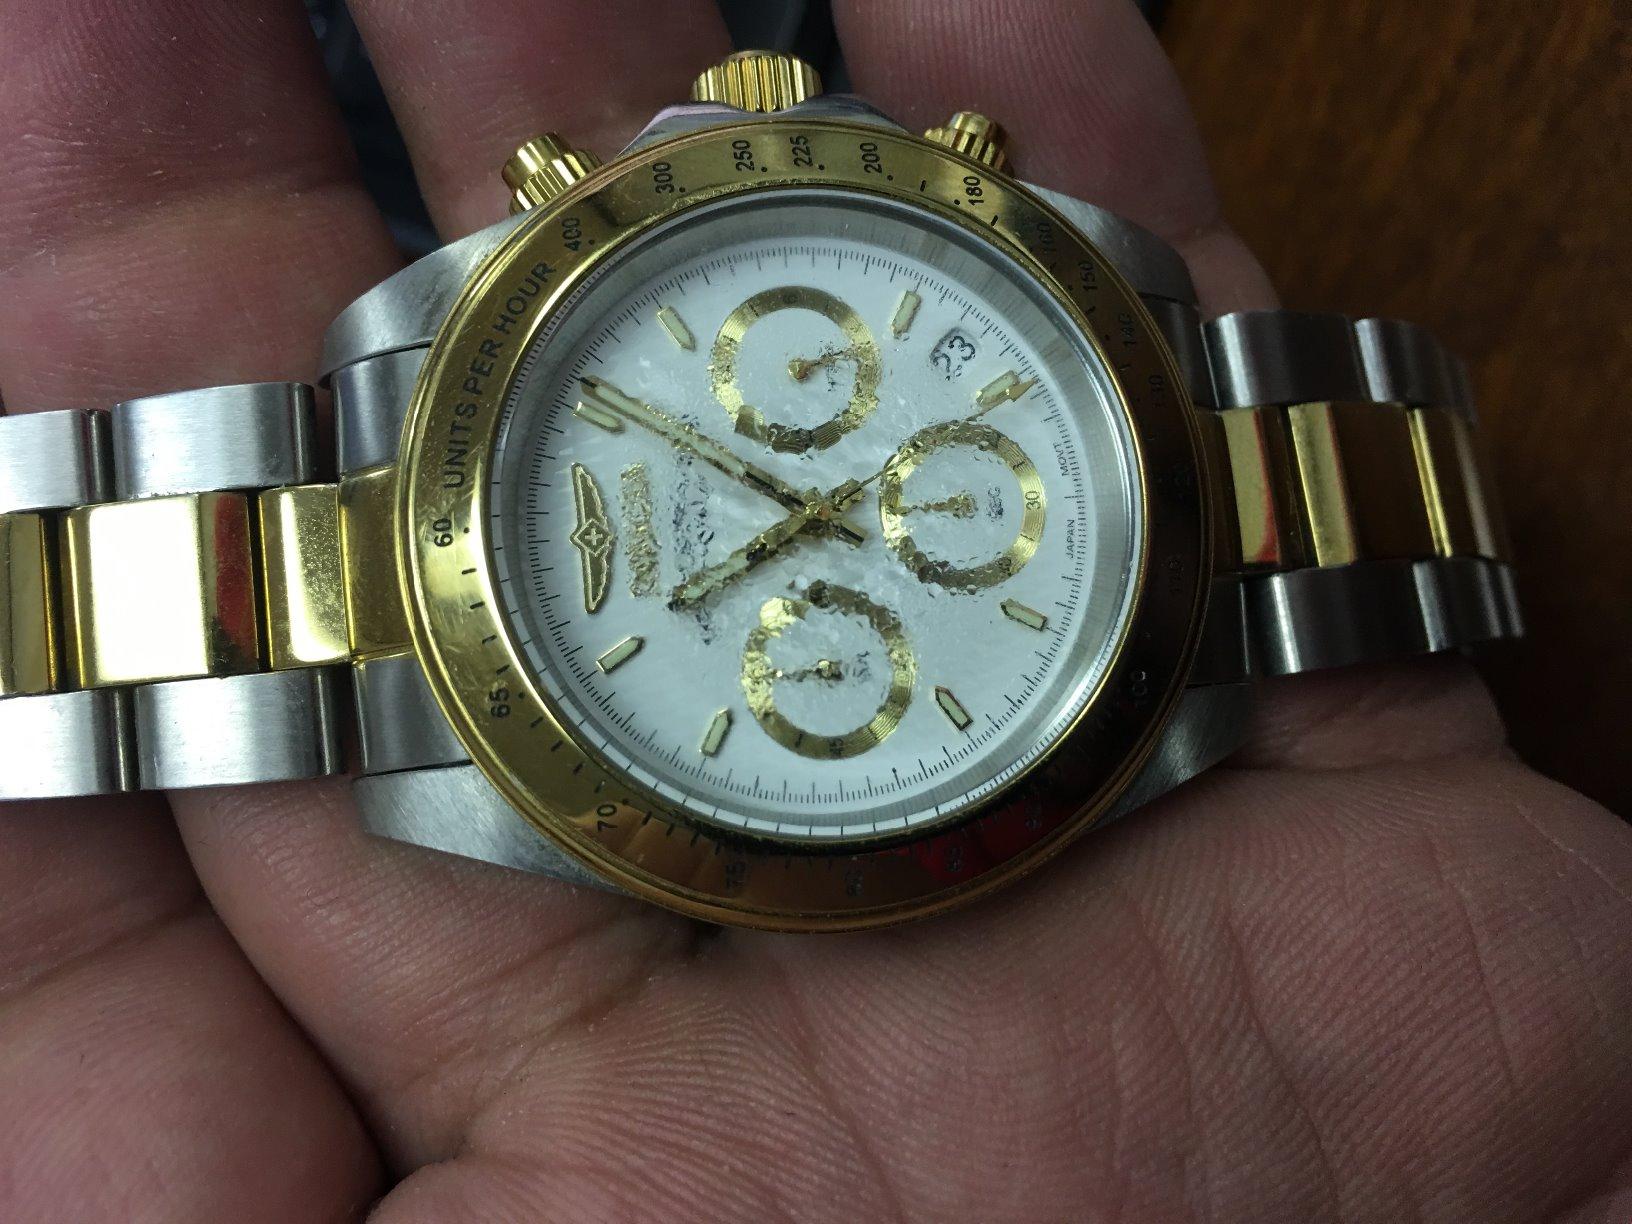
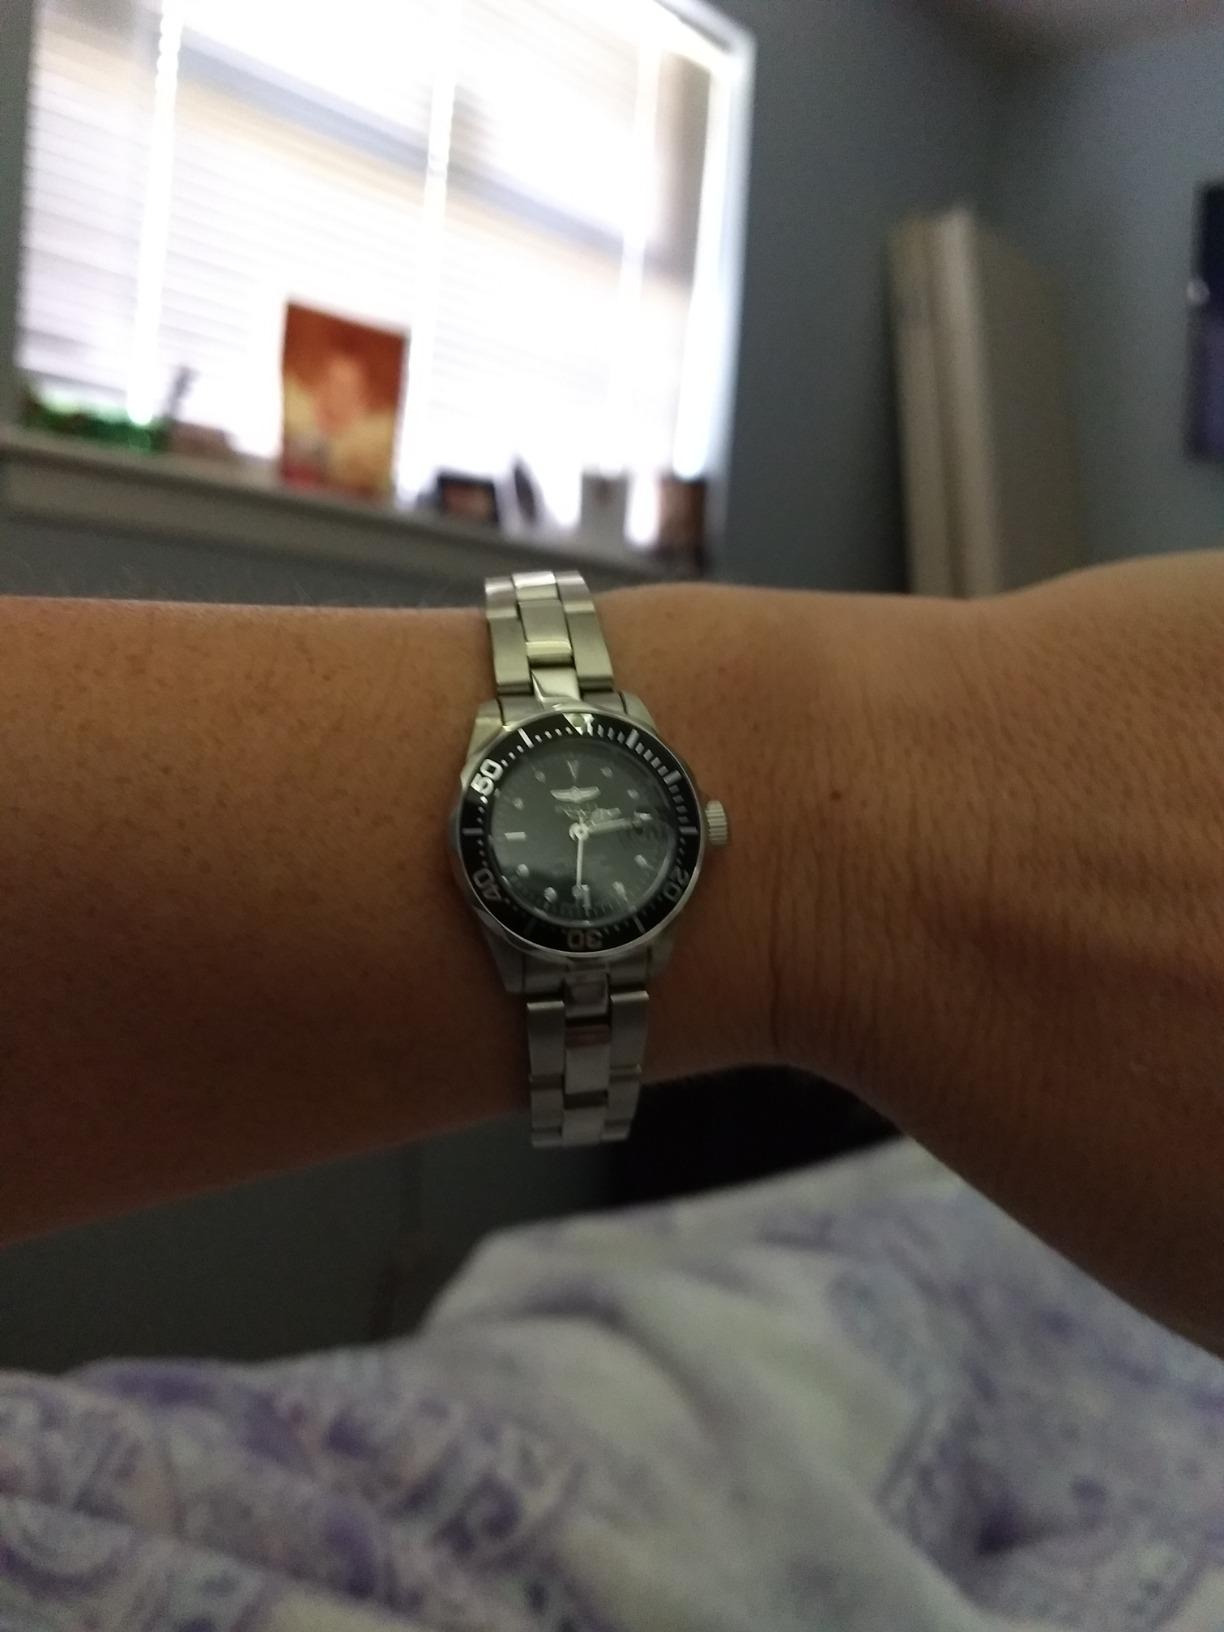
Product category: accessories_watch
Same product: no